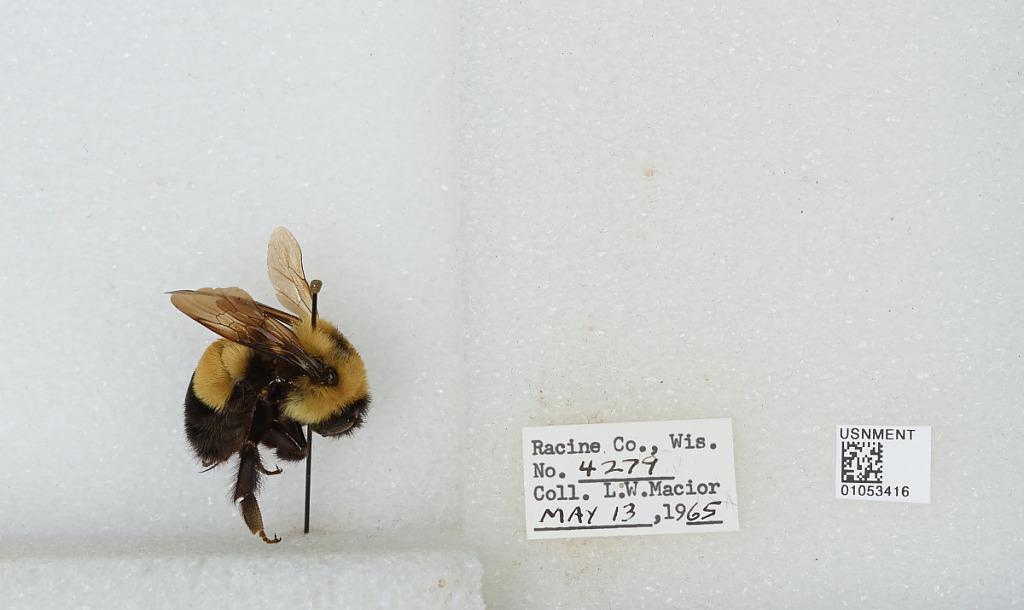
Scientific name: Bombus (Bombus) affinis Cresson
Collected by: L. Macior
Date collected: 1965-5-13
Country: United States
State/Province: Wisconsin
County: Racine
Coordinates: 42.78, -87.76